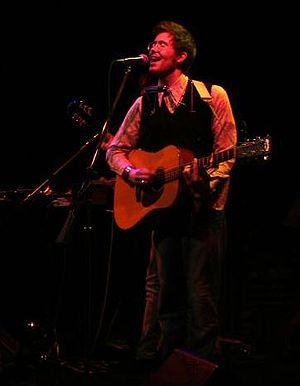
Elvis Perkins est un auteur, compositeur et interprète folk rock américain né le 9 février 1976. Il est le fils de l'acteur Anthony Perkins et de la photographe et actrice Berry Berenson et le frère de l'acteur Oz Perkins.